Surf zone

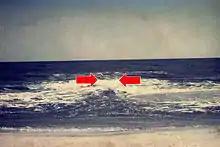
Rip current in the ocean. Rip currents are often very difficult to spot with one's bare eyes, take caution in any body of water

The surf zone or breaker zone is the nearshore part of a body of open water between the line at which the waves break and the shore. As ocean surface waves approach a shore, they interact with the bottom, get taller and steeper, and break, forming the foamy surface called "surf". The region of breaking waves defines the surf zone. After breaking in the surf zone, the waves (now reduced in height) continue to move in, and they run up onto the sloping front of the beach, forming an uprush of water called swash. The water then runs back again as backwash. The water in the surf zone is relatively shallow, depending on the height and period of the waves.